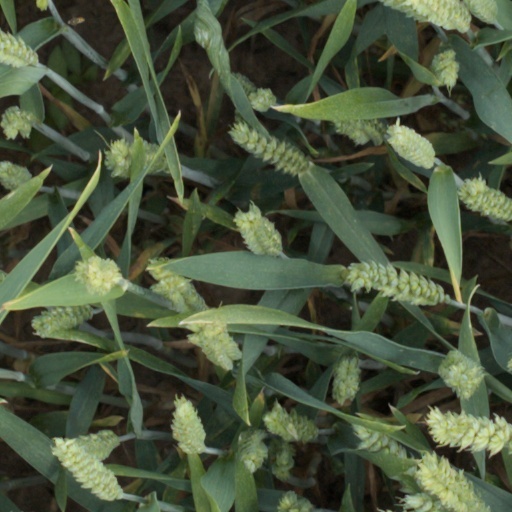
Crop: wheat